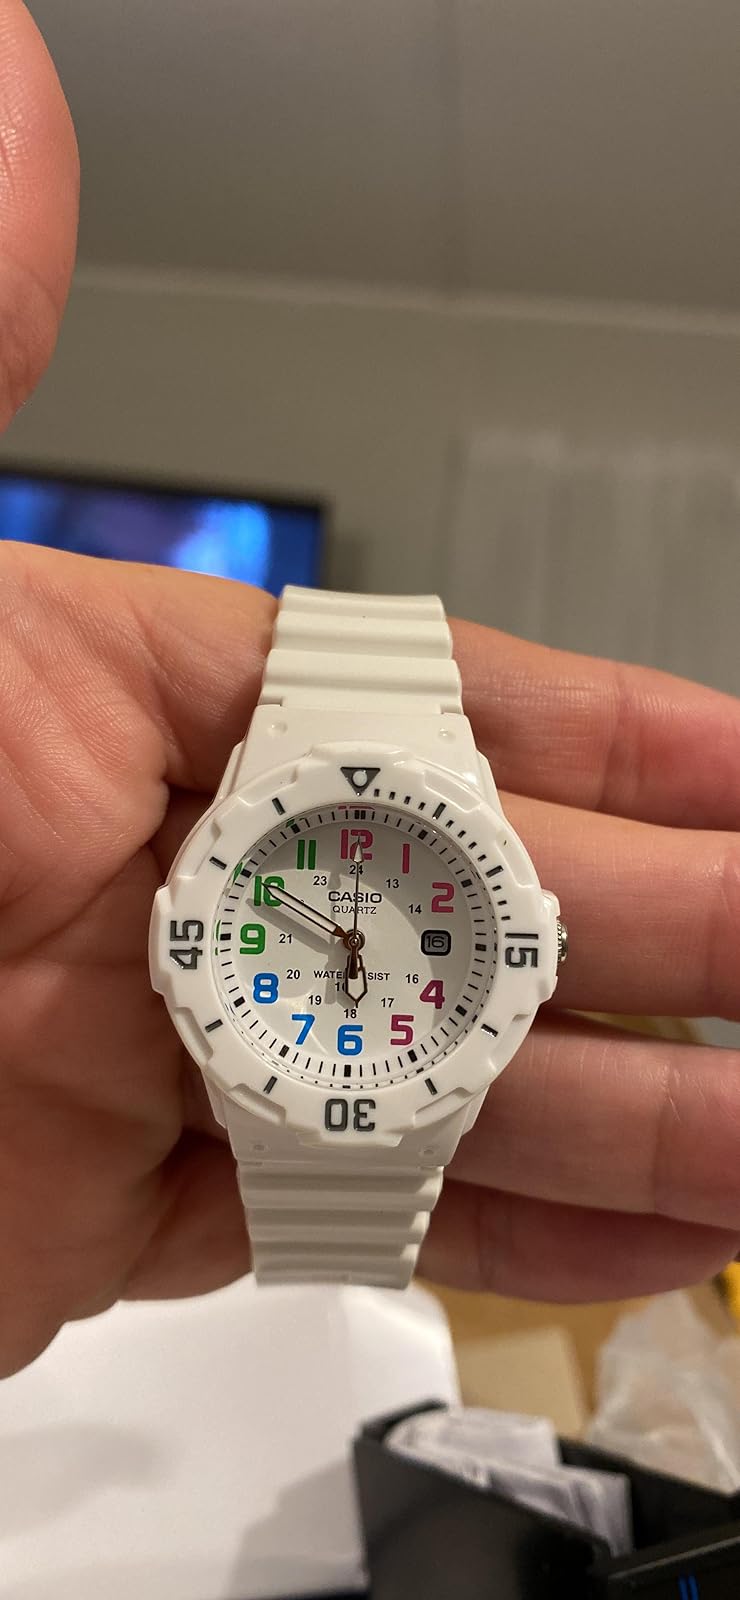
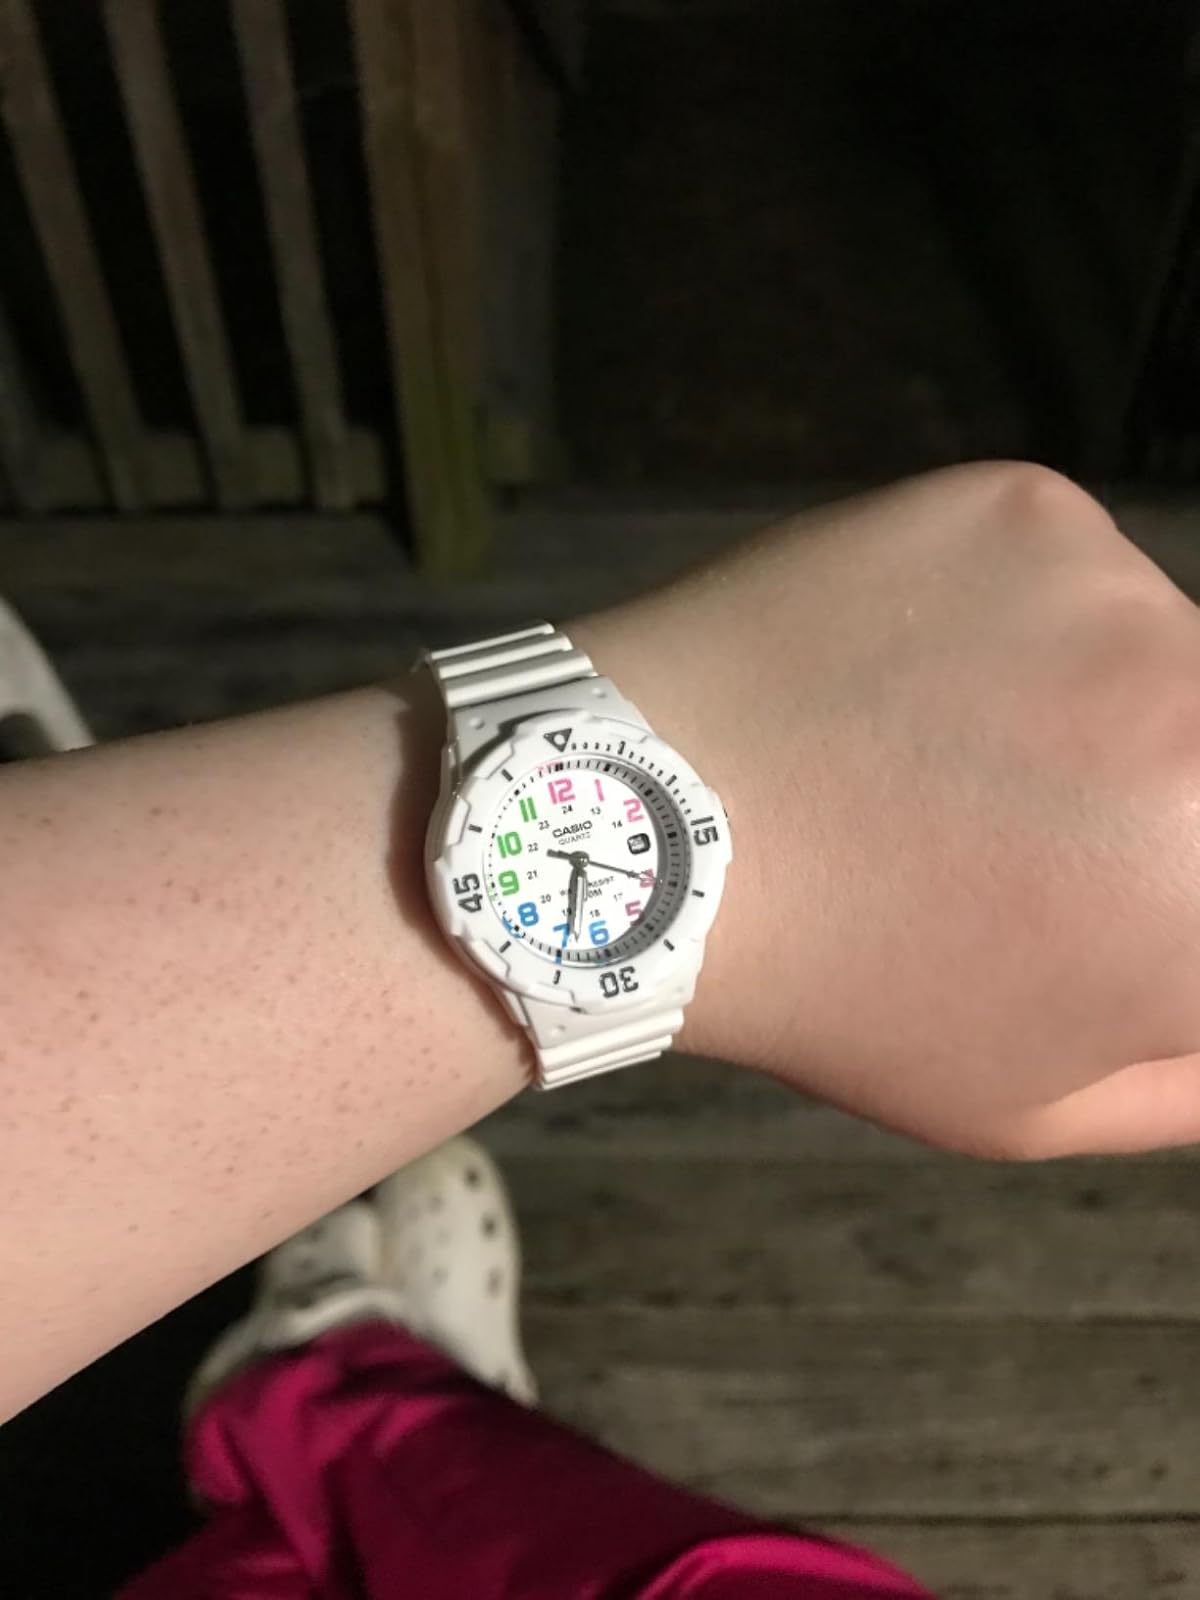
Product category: accessories_watch
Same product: yes